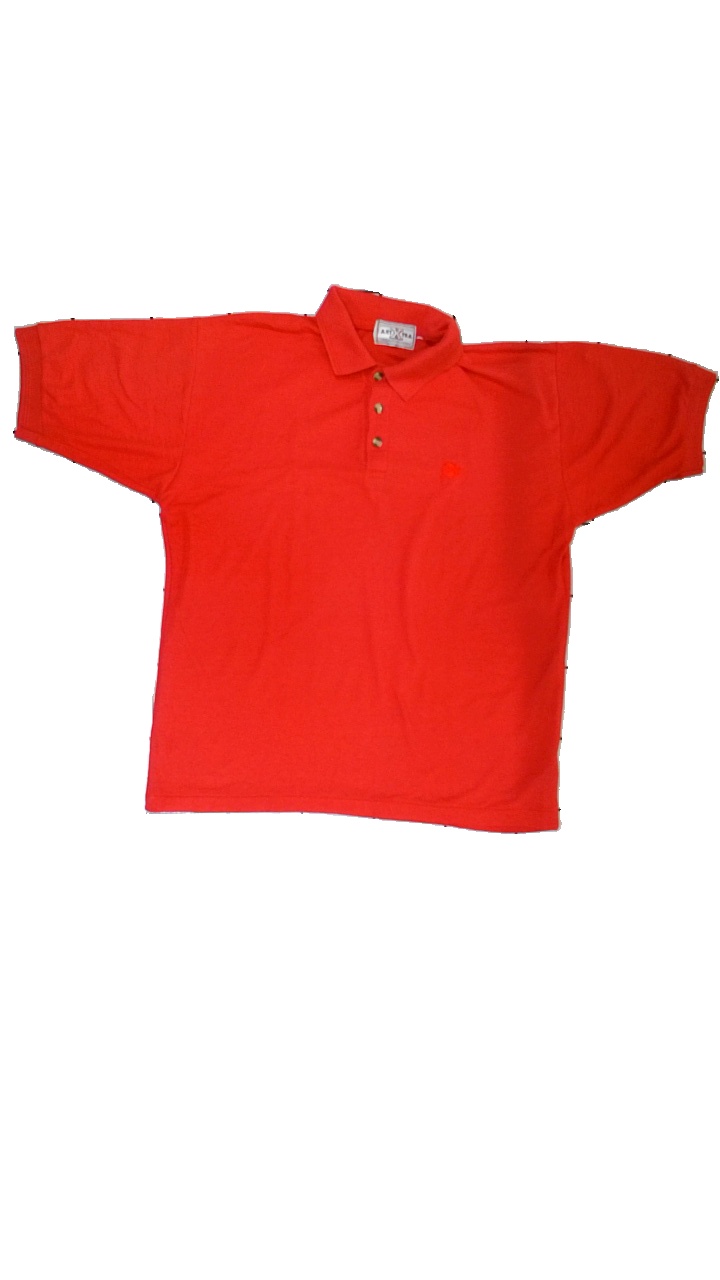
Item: Shirt (Men)
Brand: Xtra
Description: röd skjorta med broderitryck och bruna knappar
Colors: Red, Brown
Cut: Regular
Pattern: Embroidered
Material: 66% polyester 34% bomull
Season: All
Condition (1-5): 3
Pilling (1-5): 3
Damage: nopprigt
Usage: Export
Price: <50